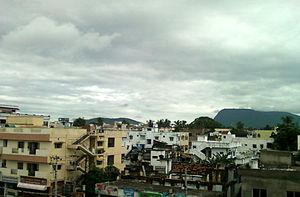
Le district de Vizianagaram est un district de l'état de l'Andhra Pradesh.